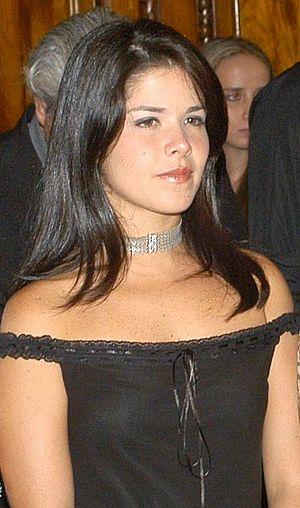
Samara Felippo Santana, née le 6 octobre 1978 à Rio de Janeiro, est une actrice brésilienne.